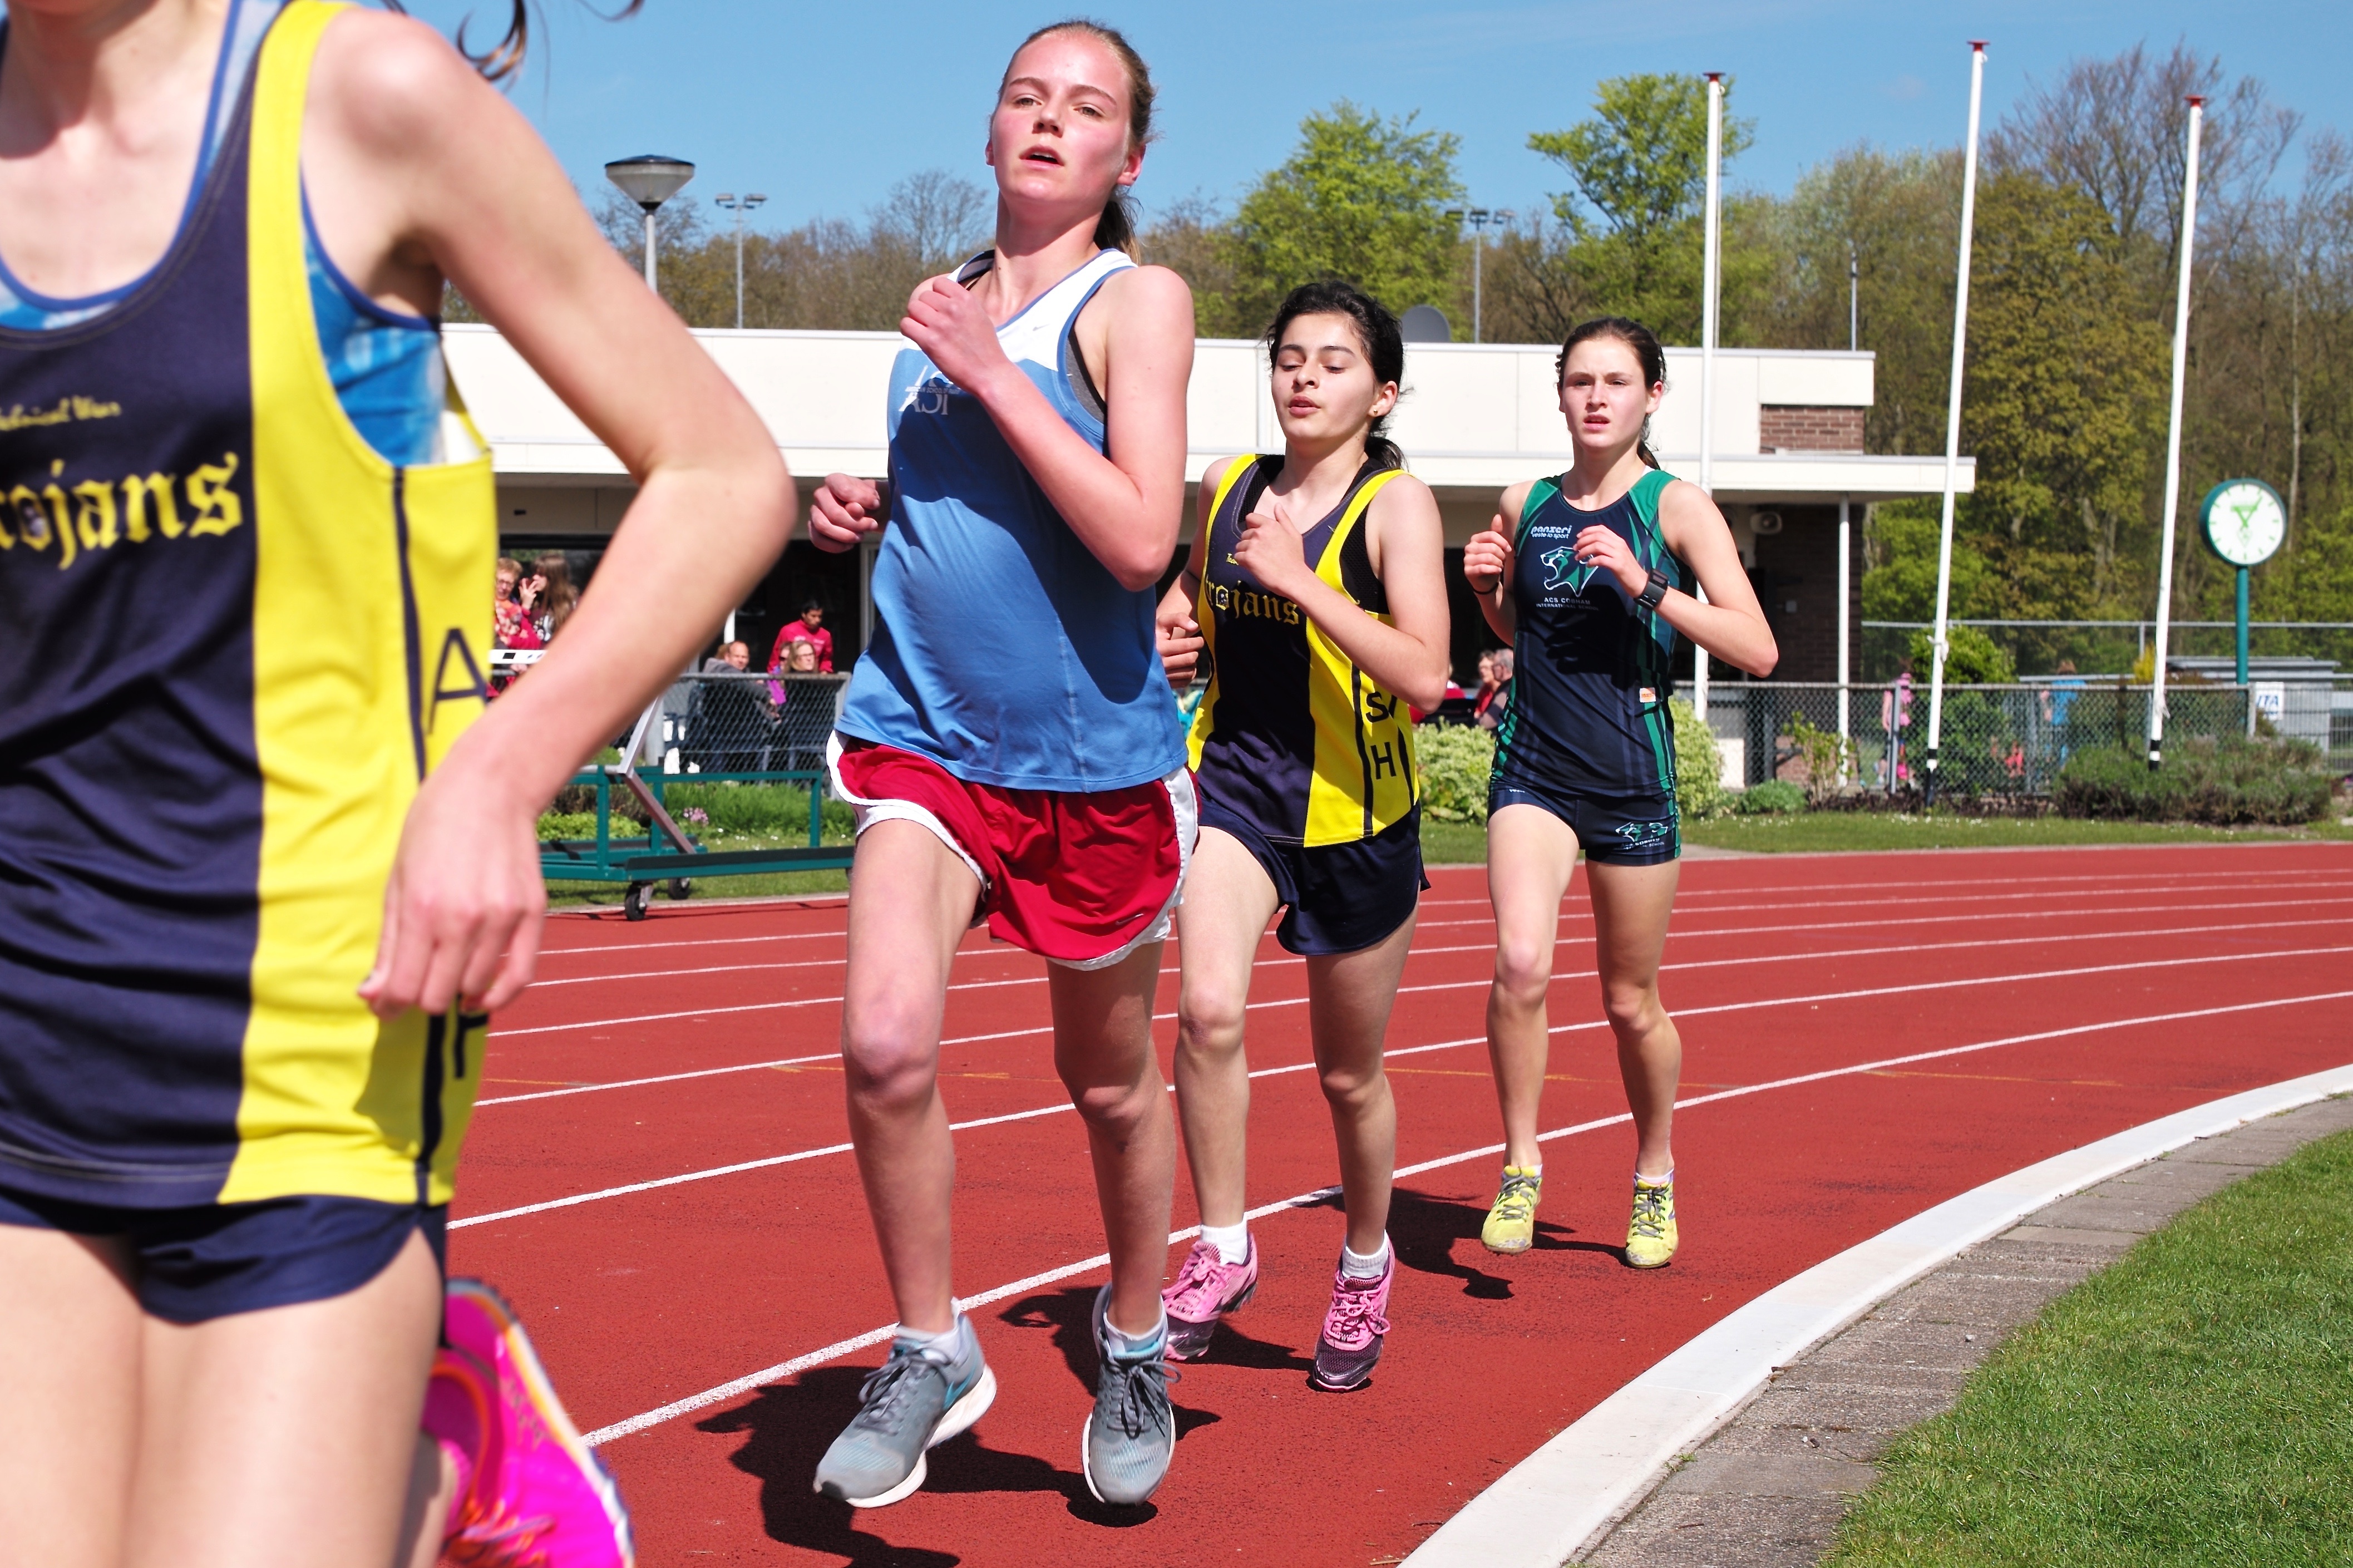
track, run, runner, ash, race, competition, holland, hague, netherlands, international, girls, m, american, sports, boys, 50, school, runners, endurance, junior, leica, 240, summilux, varsity, athletics, meet, sprint, physical exercise, human action, endurance sports, duathlon, track and field athletics, heptathlon, middle distance running, 800 metres, 4 100 metres relay